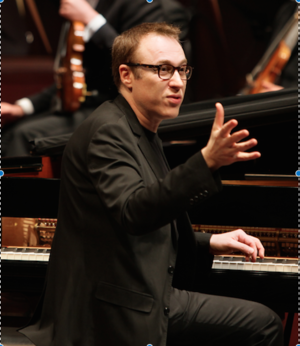
Jean-François Zygel au piano
Jean-François Zygel, né le 23 novembre 1960 à Paris, est un pianiste improvisateur, compositeur et professeur d'improvisation au piano au Conservatoire national supérieur de musique et de danse de Paris. Il est également reconnu pour son travail d'initiation à la musique classique dans les médias radiophoniques et télévisuels.